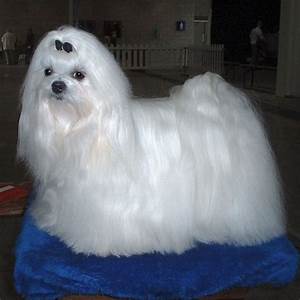
Label: cane